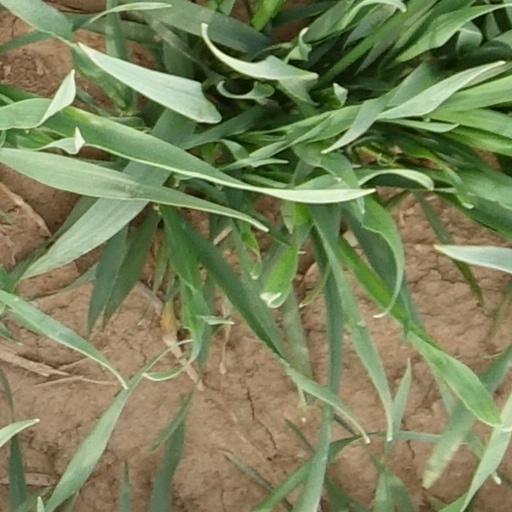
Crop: wheat